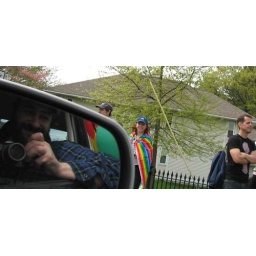
bears in the mirror may be closer than they appear